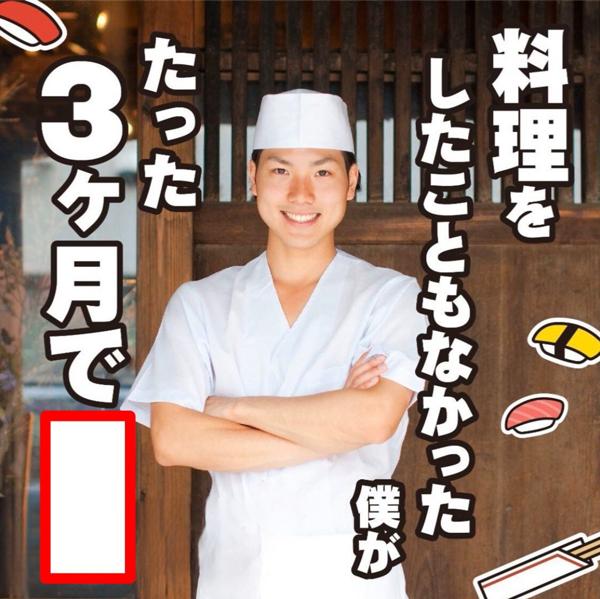
回答: 食材にされた